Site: brandenburg
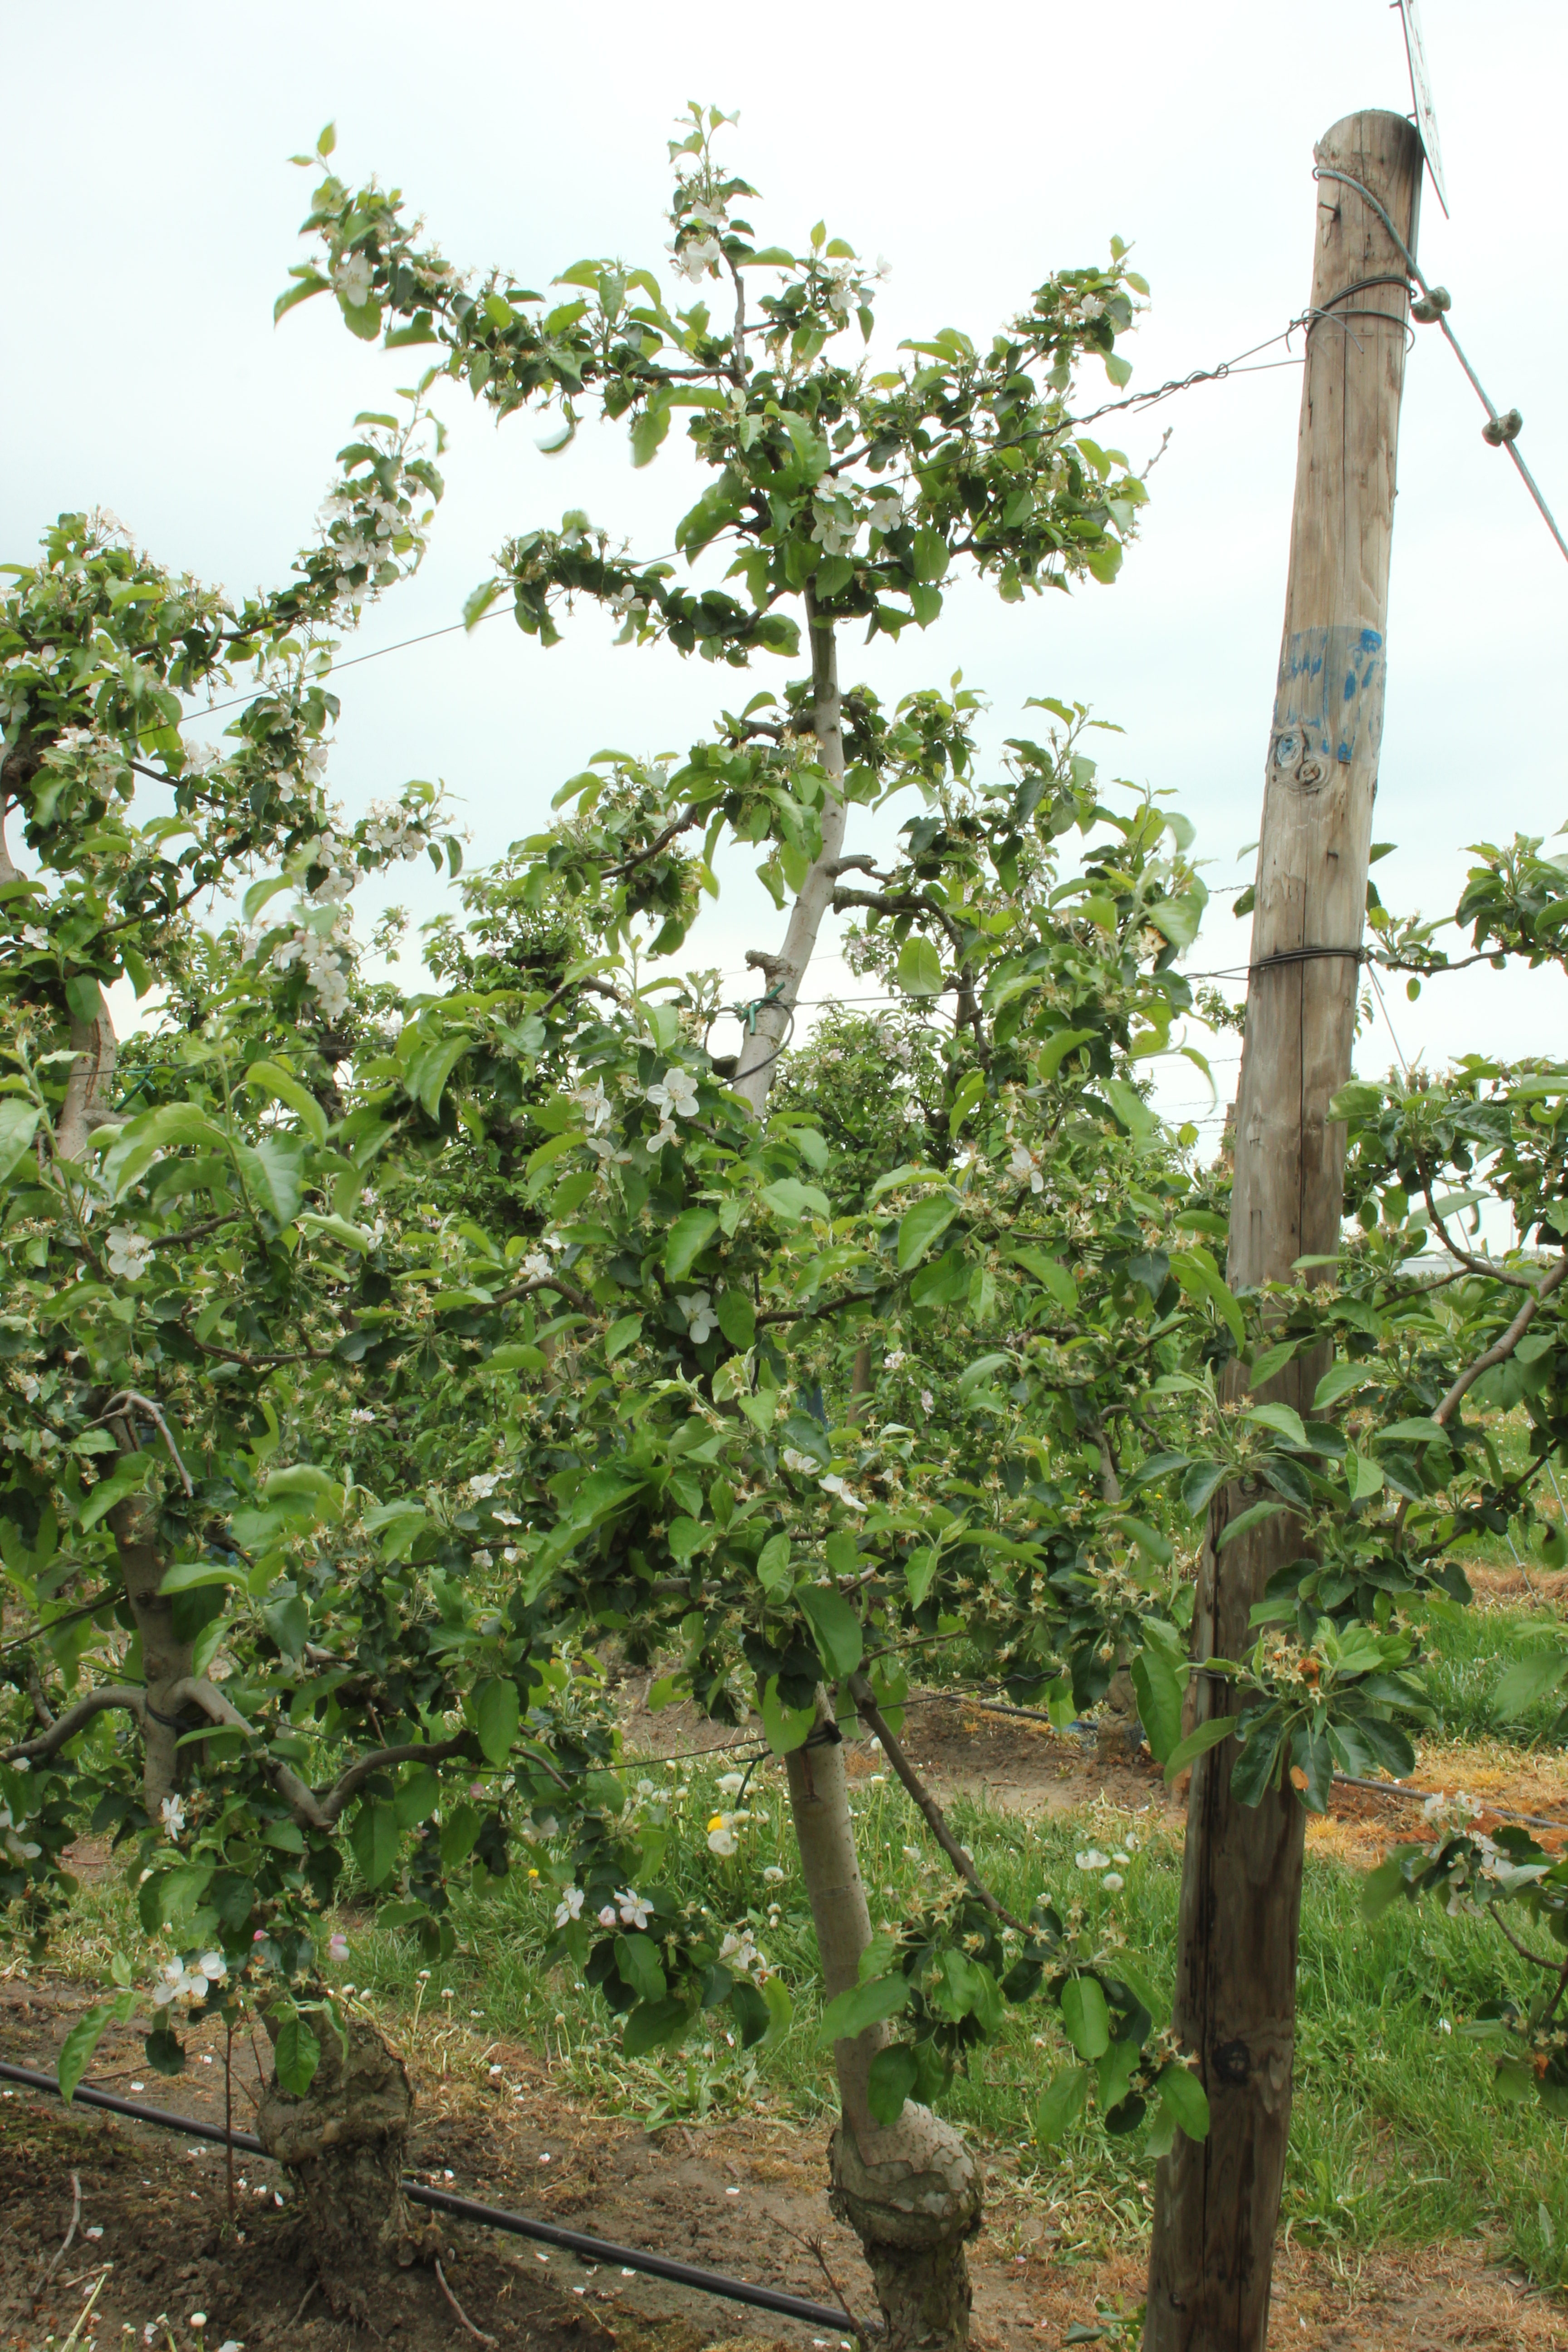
Growth stage (BBCH 67): Flowering